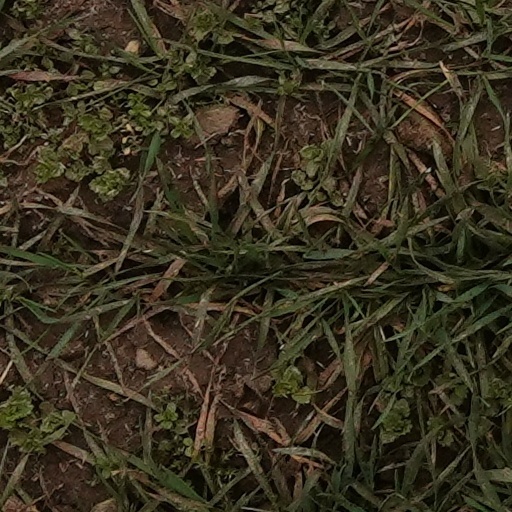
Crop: wheat